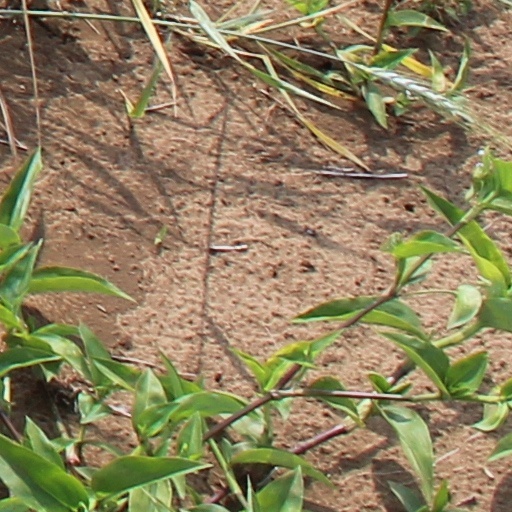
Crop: wheat